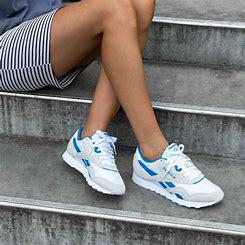
Brand: Reebok
Model: Classic Nylon